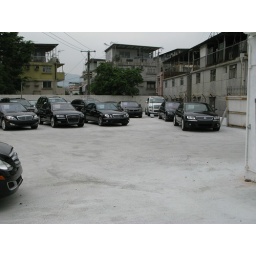
black cars in HK